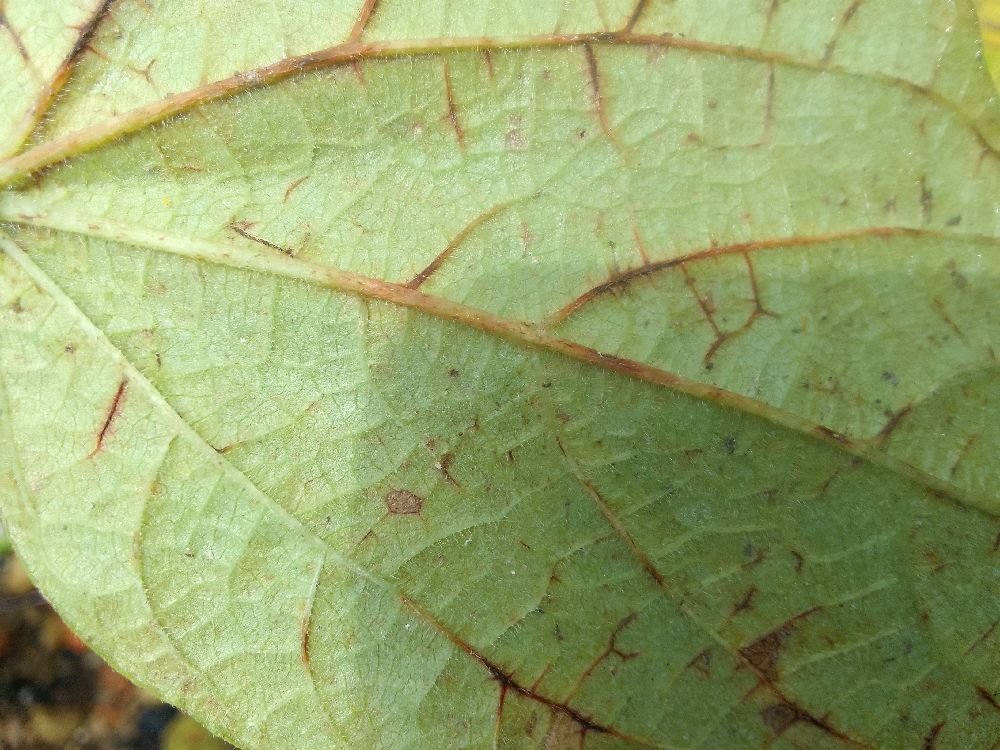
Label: anthracnose